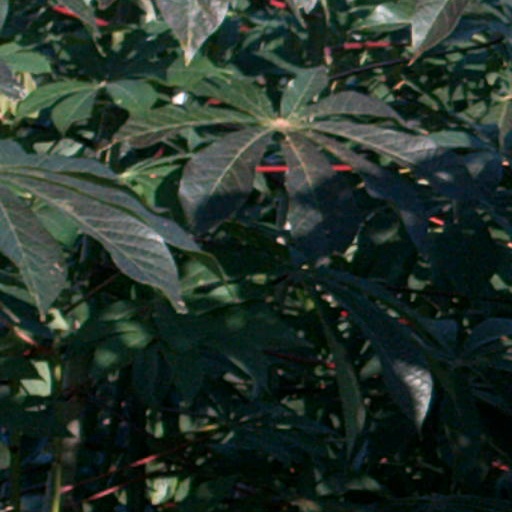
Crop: cassava